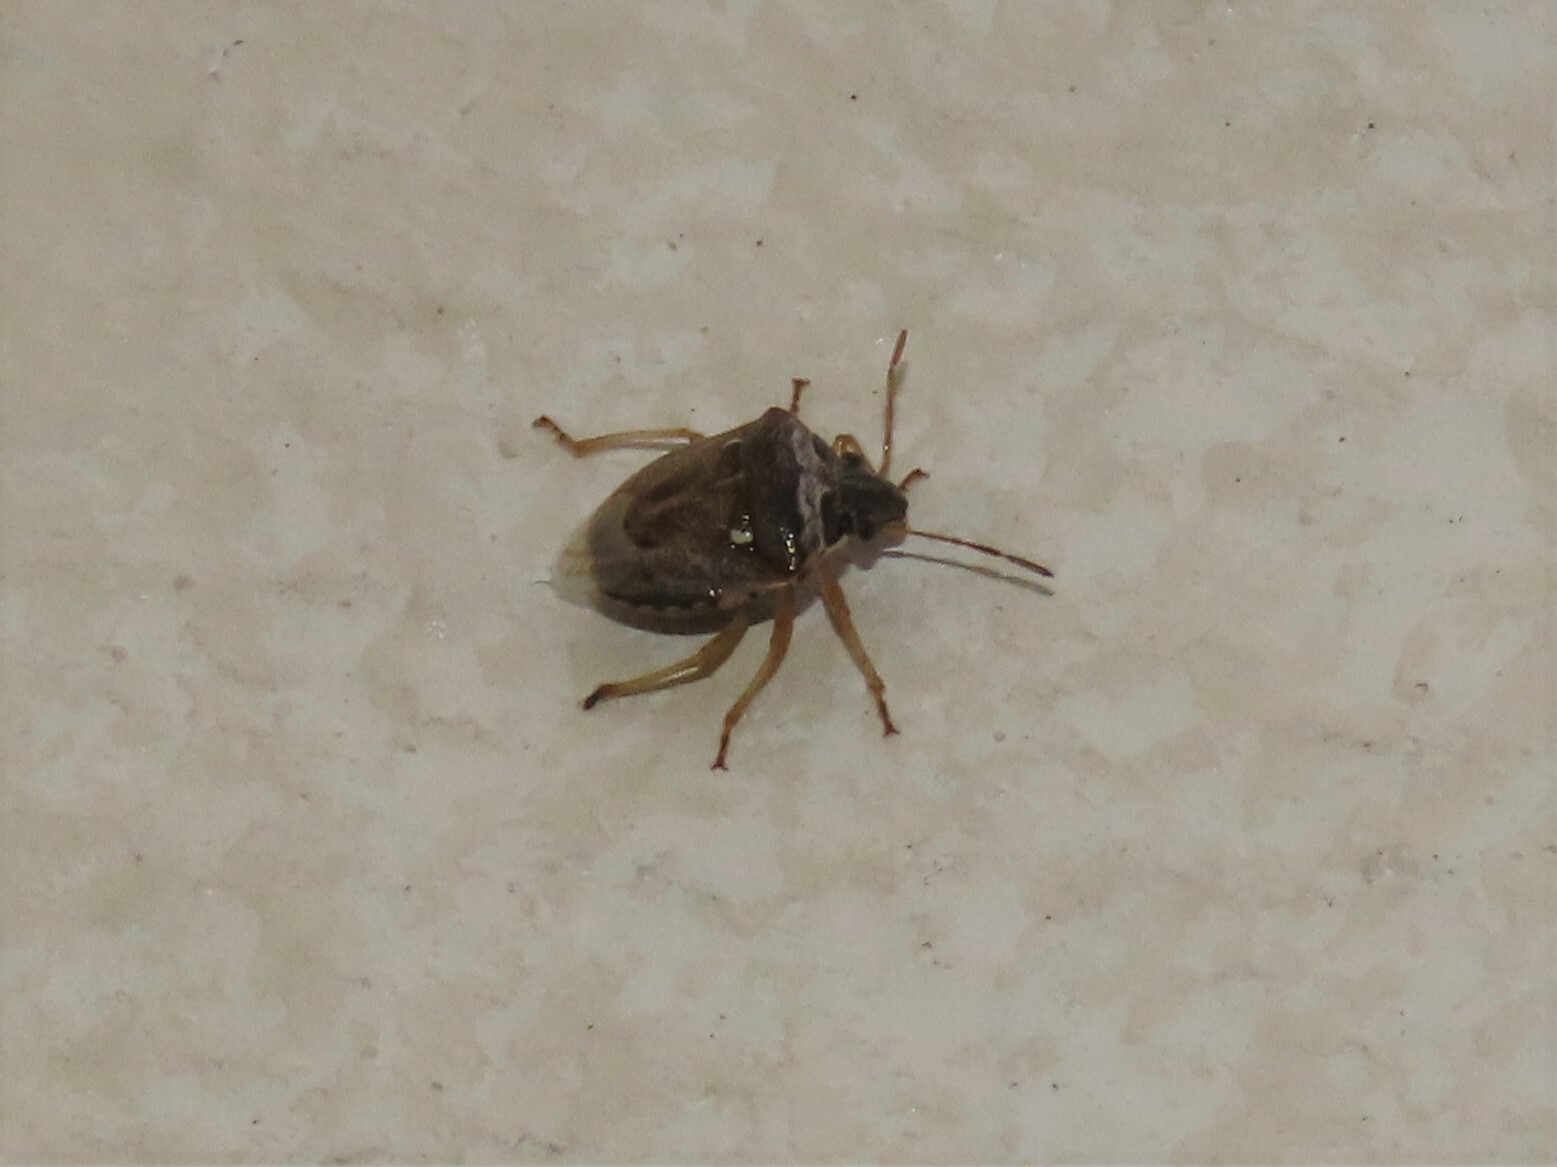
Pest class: stink_bug